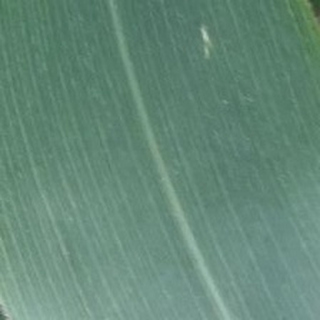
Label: healthy_corn